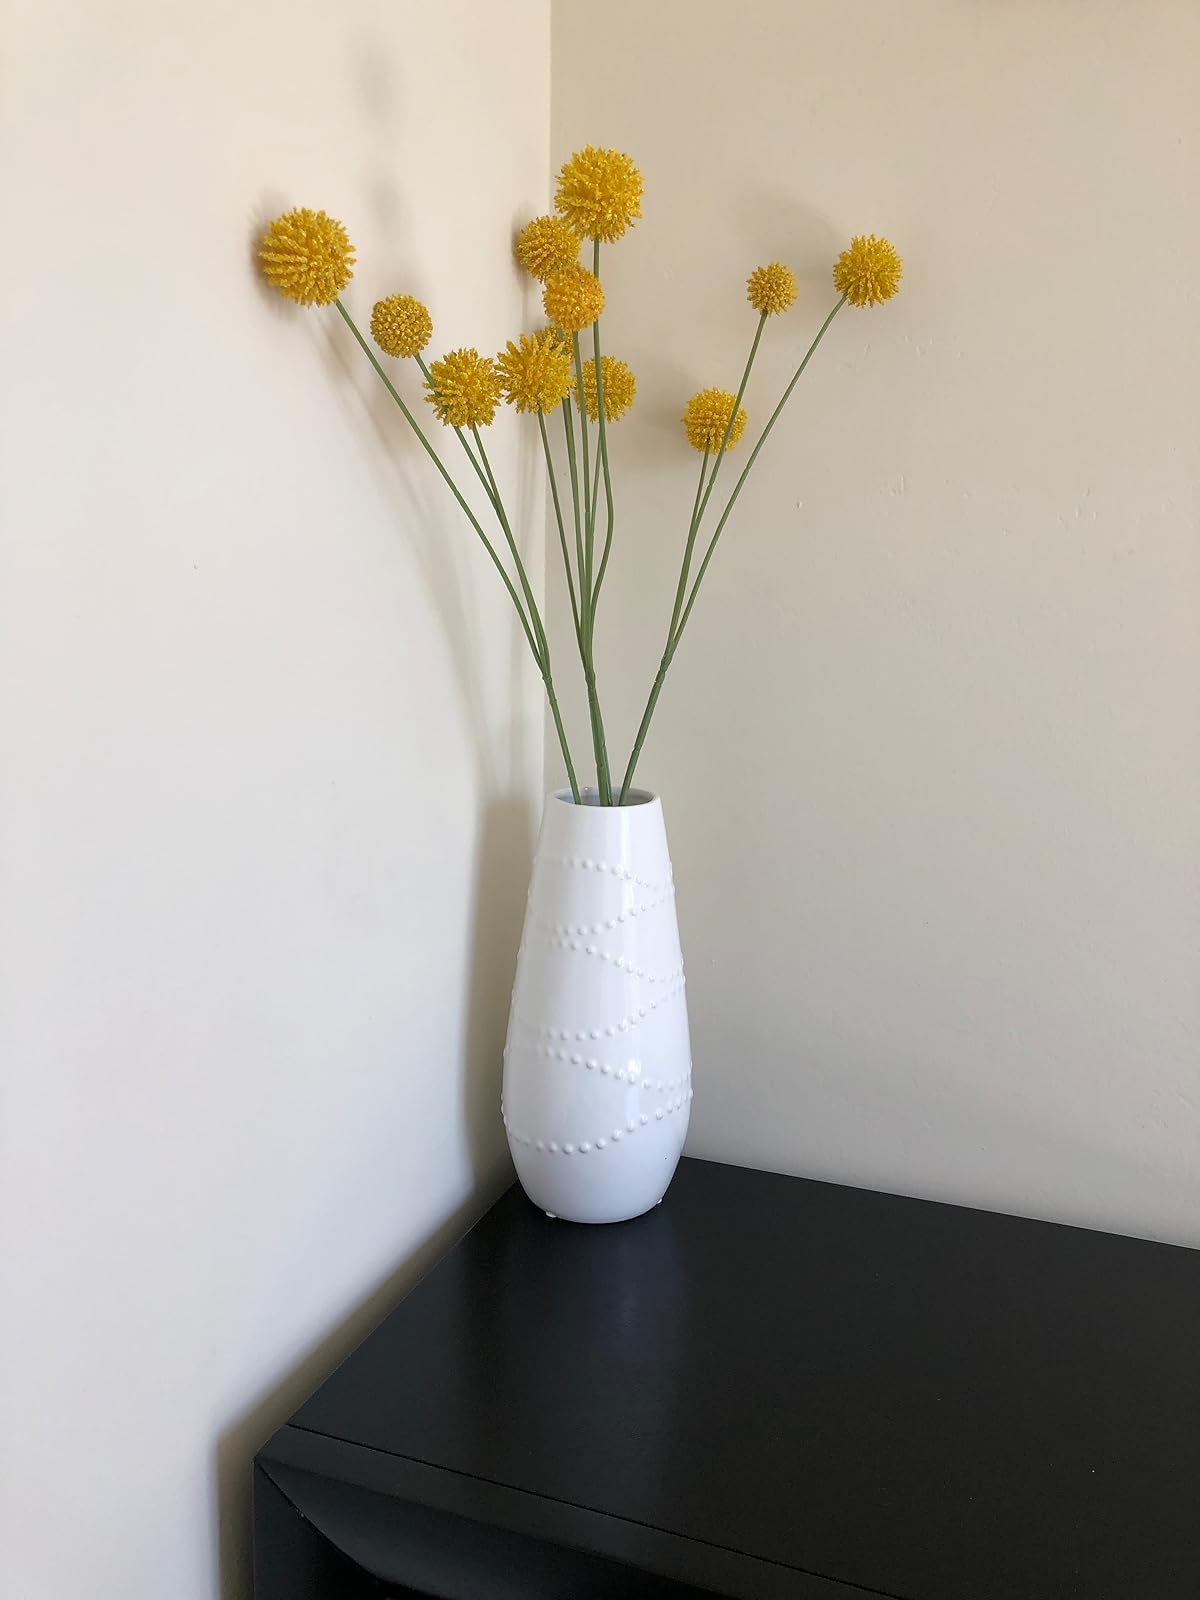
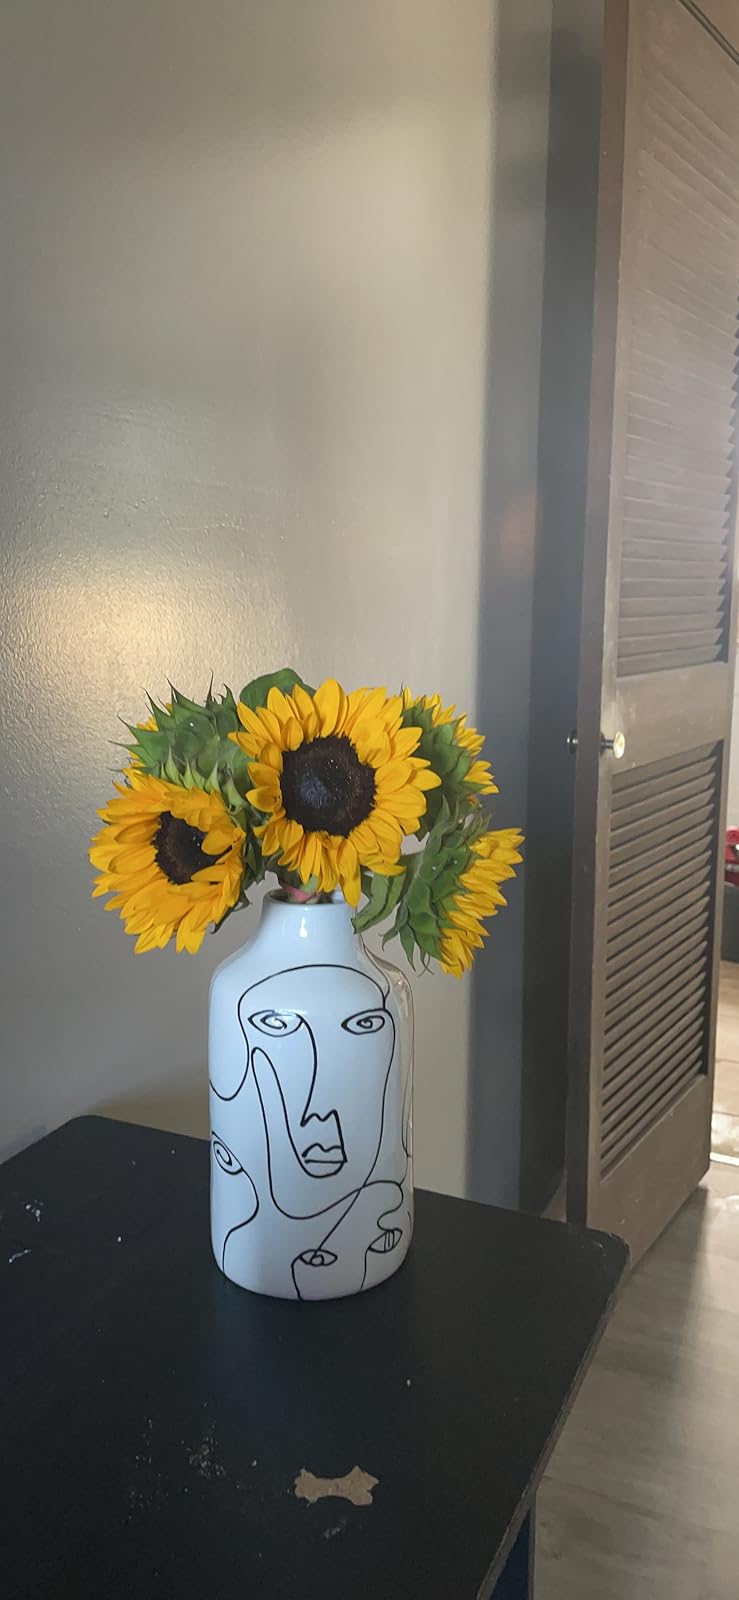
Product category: vase
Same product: no